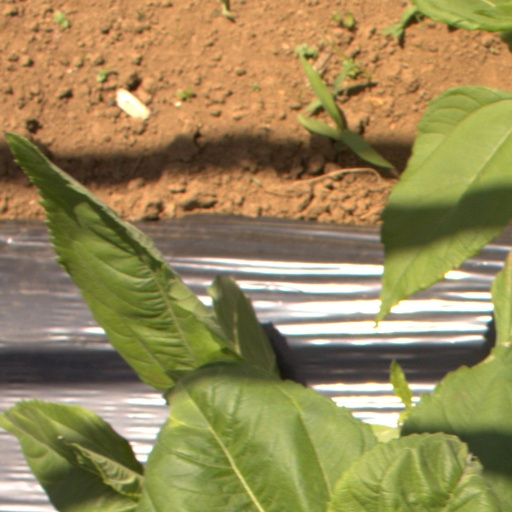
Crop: Jerusalem artichoke